SCUL

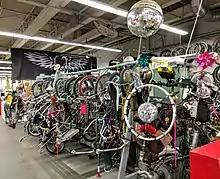
SCUL's HQ at the Artisan's Asylum in 2017

Spun off of a group called the Flying Donuts, SCUL was founded in Boston in 1995. It is organized in a paramilitary fashion with a hierarchical ranking structure, distinct naval/space terminology and a sci-fi atmosphere. Members adopt nicknames and ranks are reset each year. Advancement criteria include receiving a high five from a bystander and crushing cups.